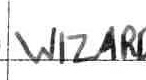
Label: Wizards